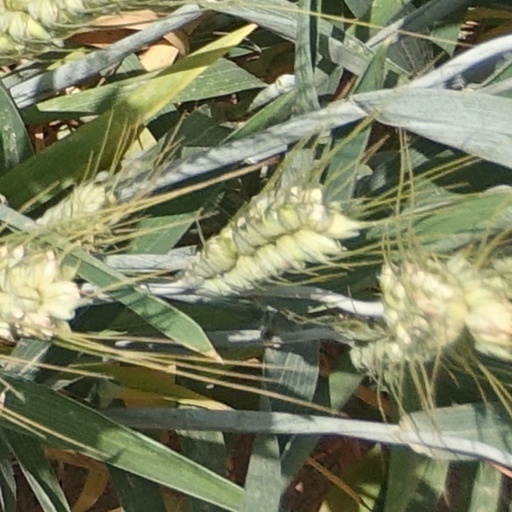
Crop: wheat